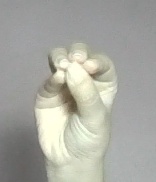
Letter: ha